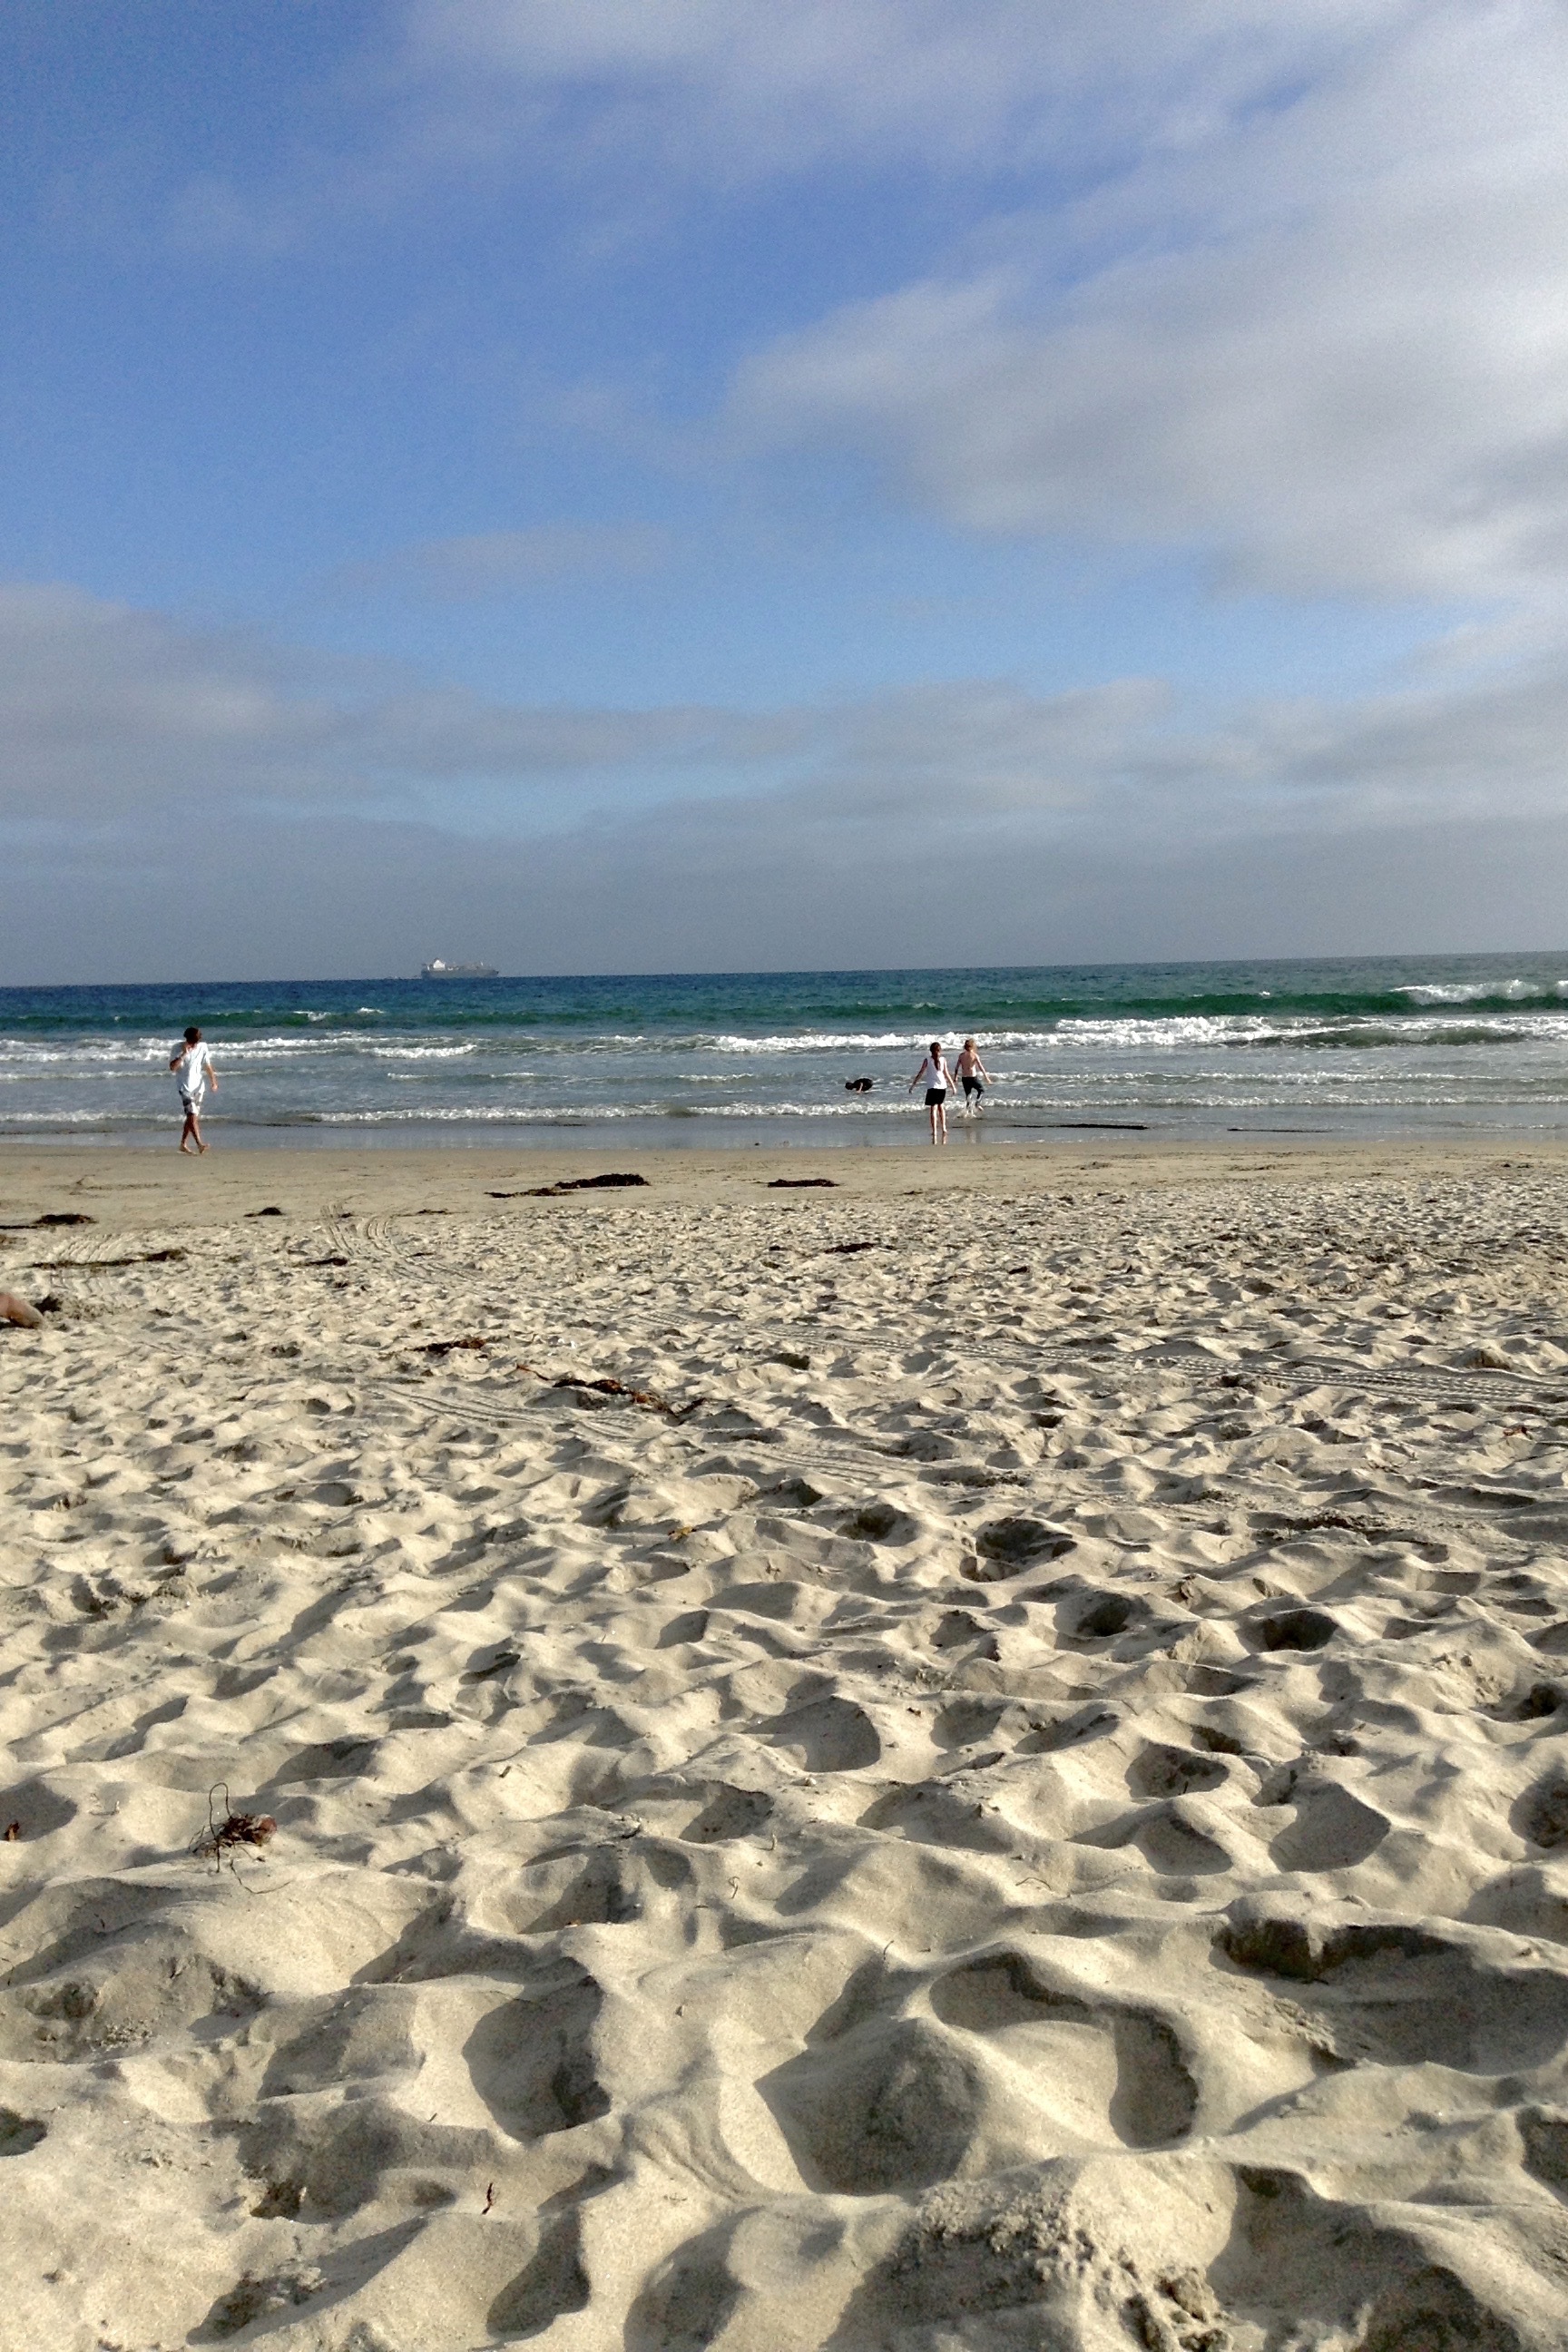
beach, sea, coast, sand, ocean, horizon, shore, wave, vacation, material, body of water, cape, wind wave